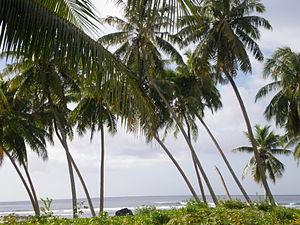
Les arbres de coco par la mer sur l'île de Savaii